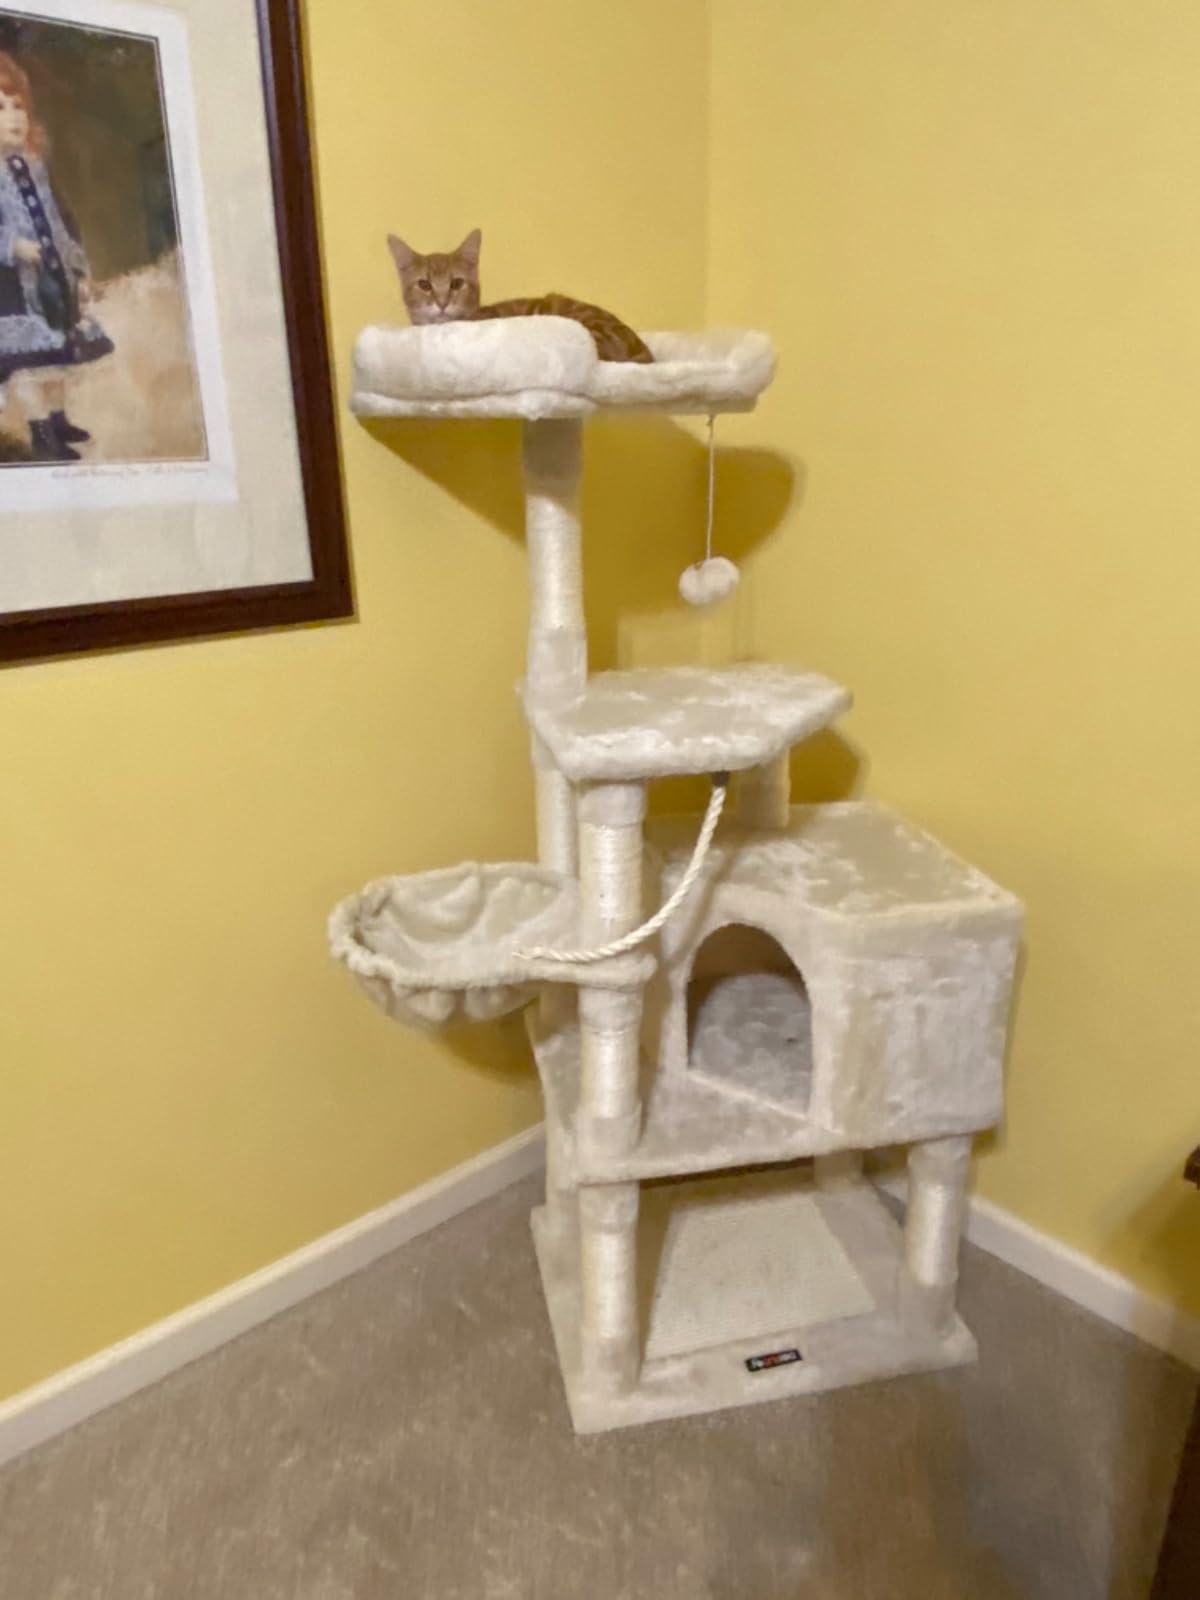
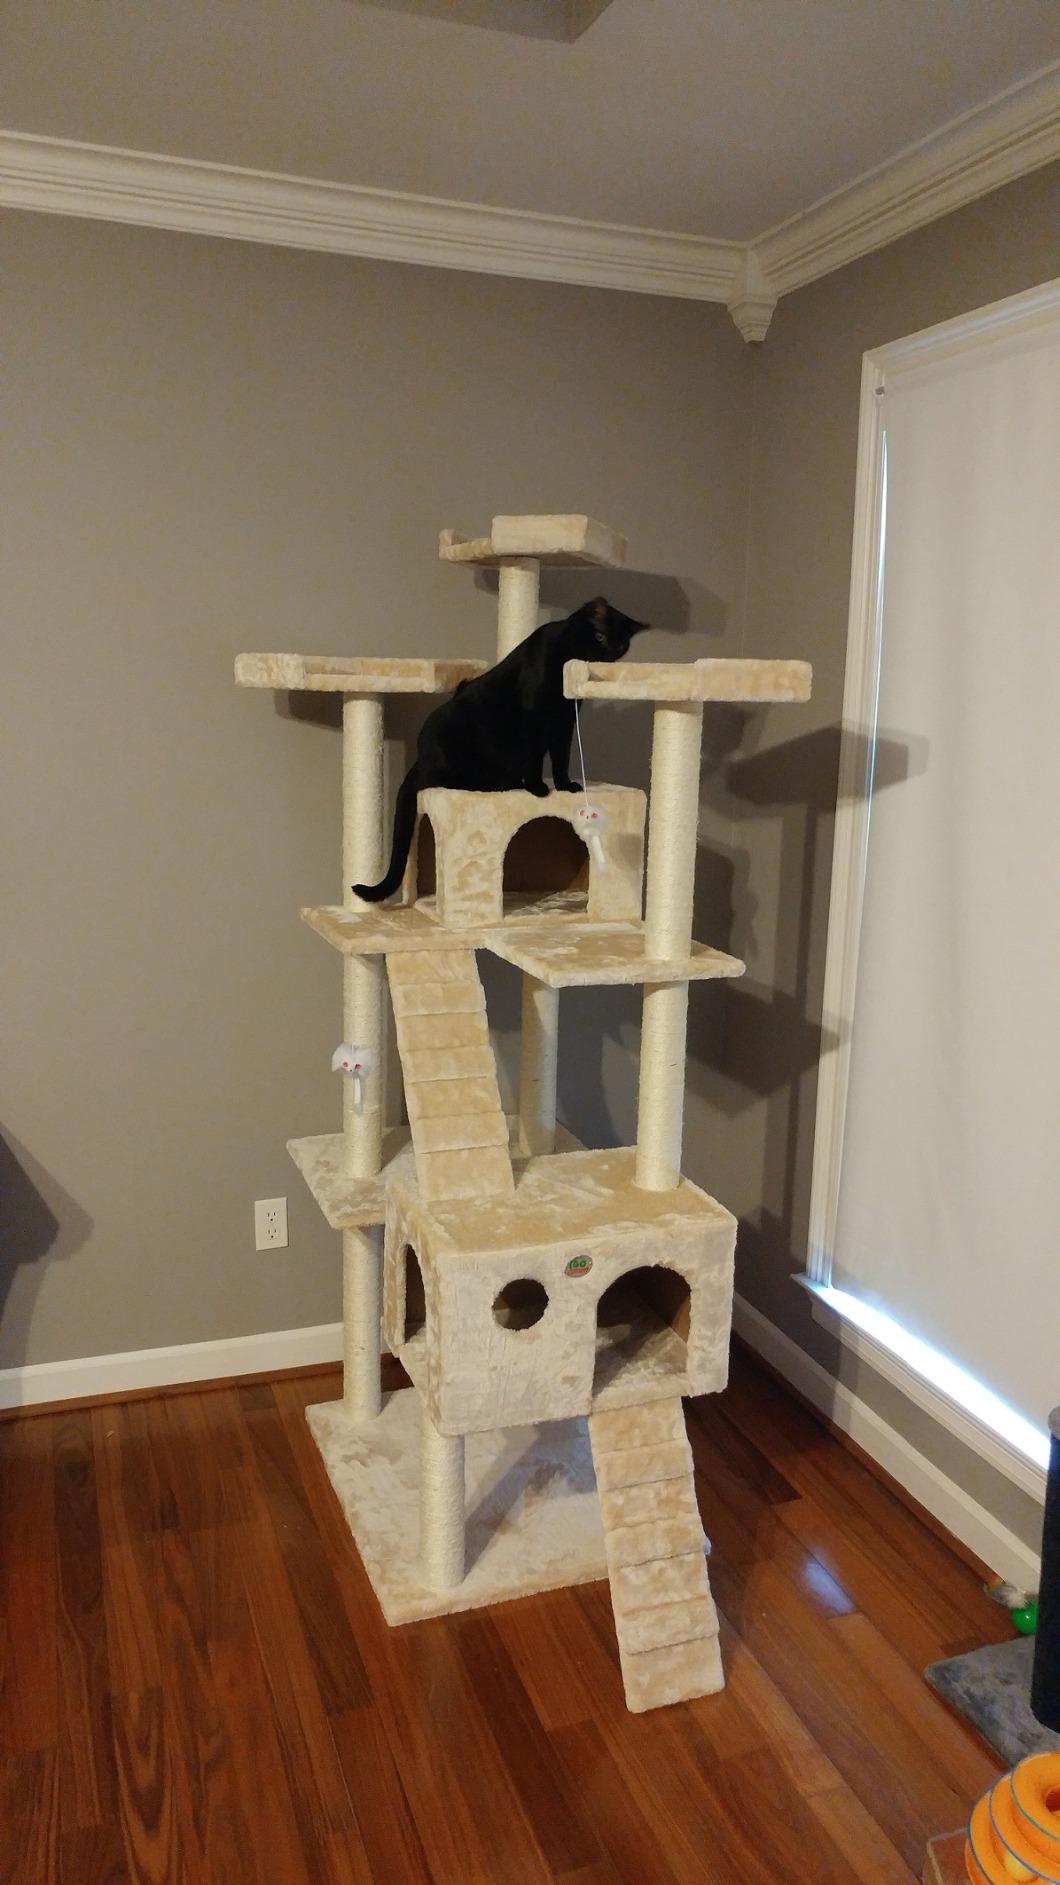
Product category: items_cat tree
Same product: no